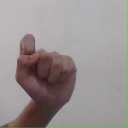
अक्षर: घ